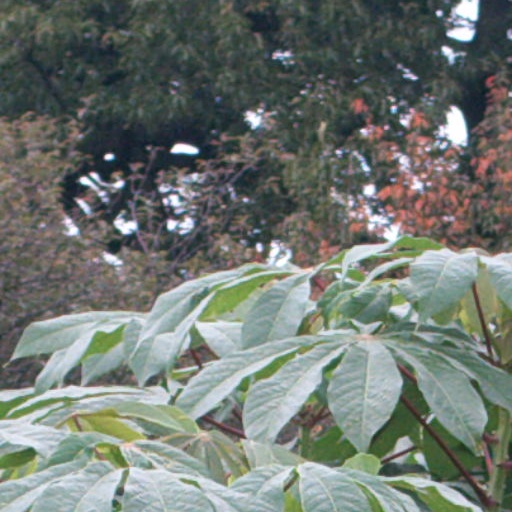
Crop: cassava